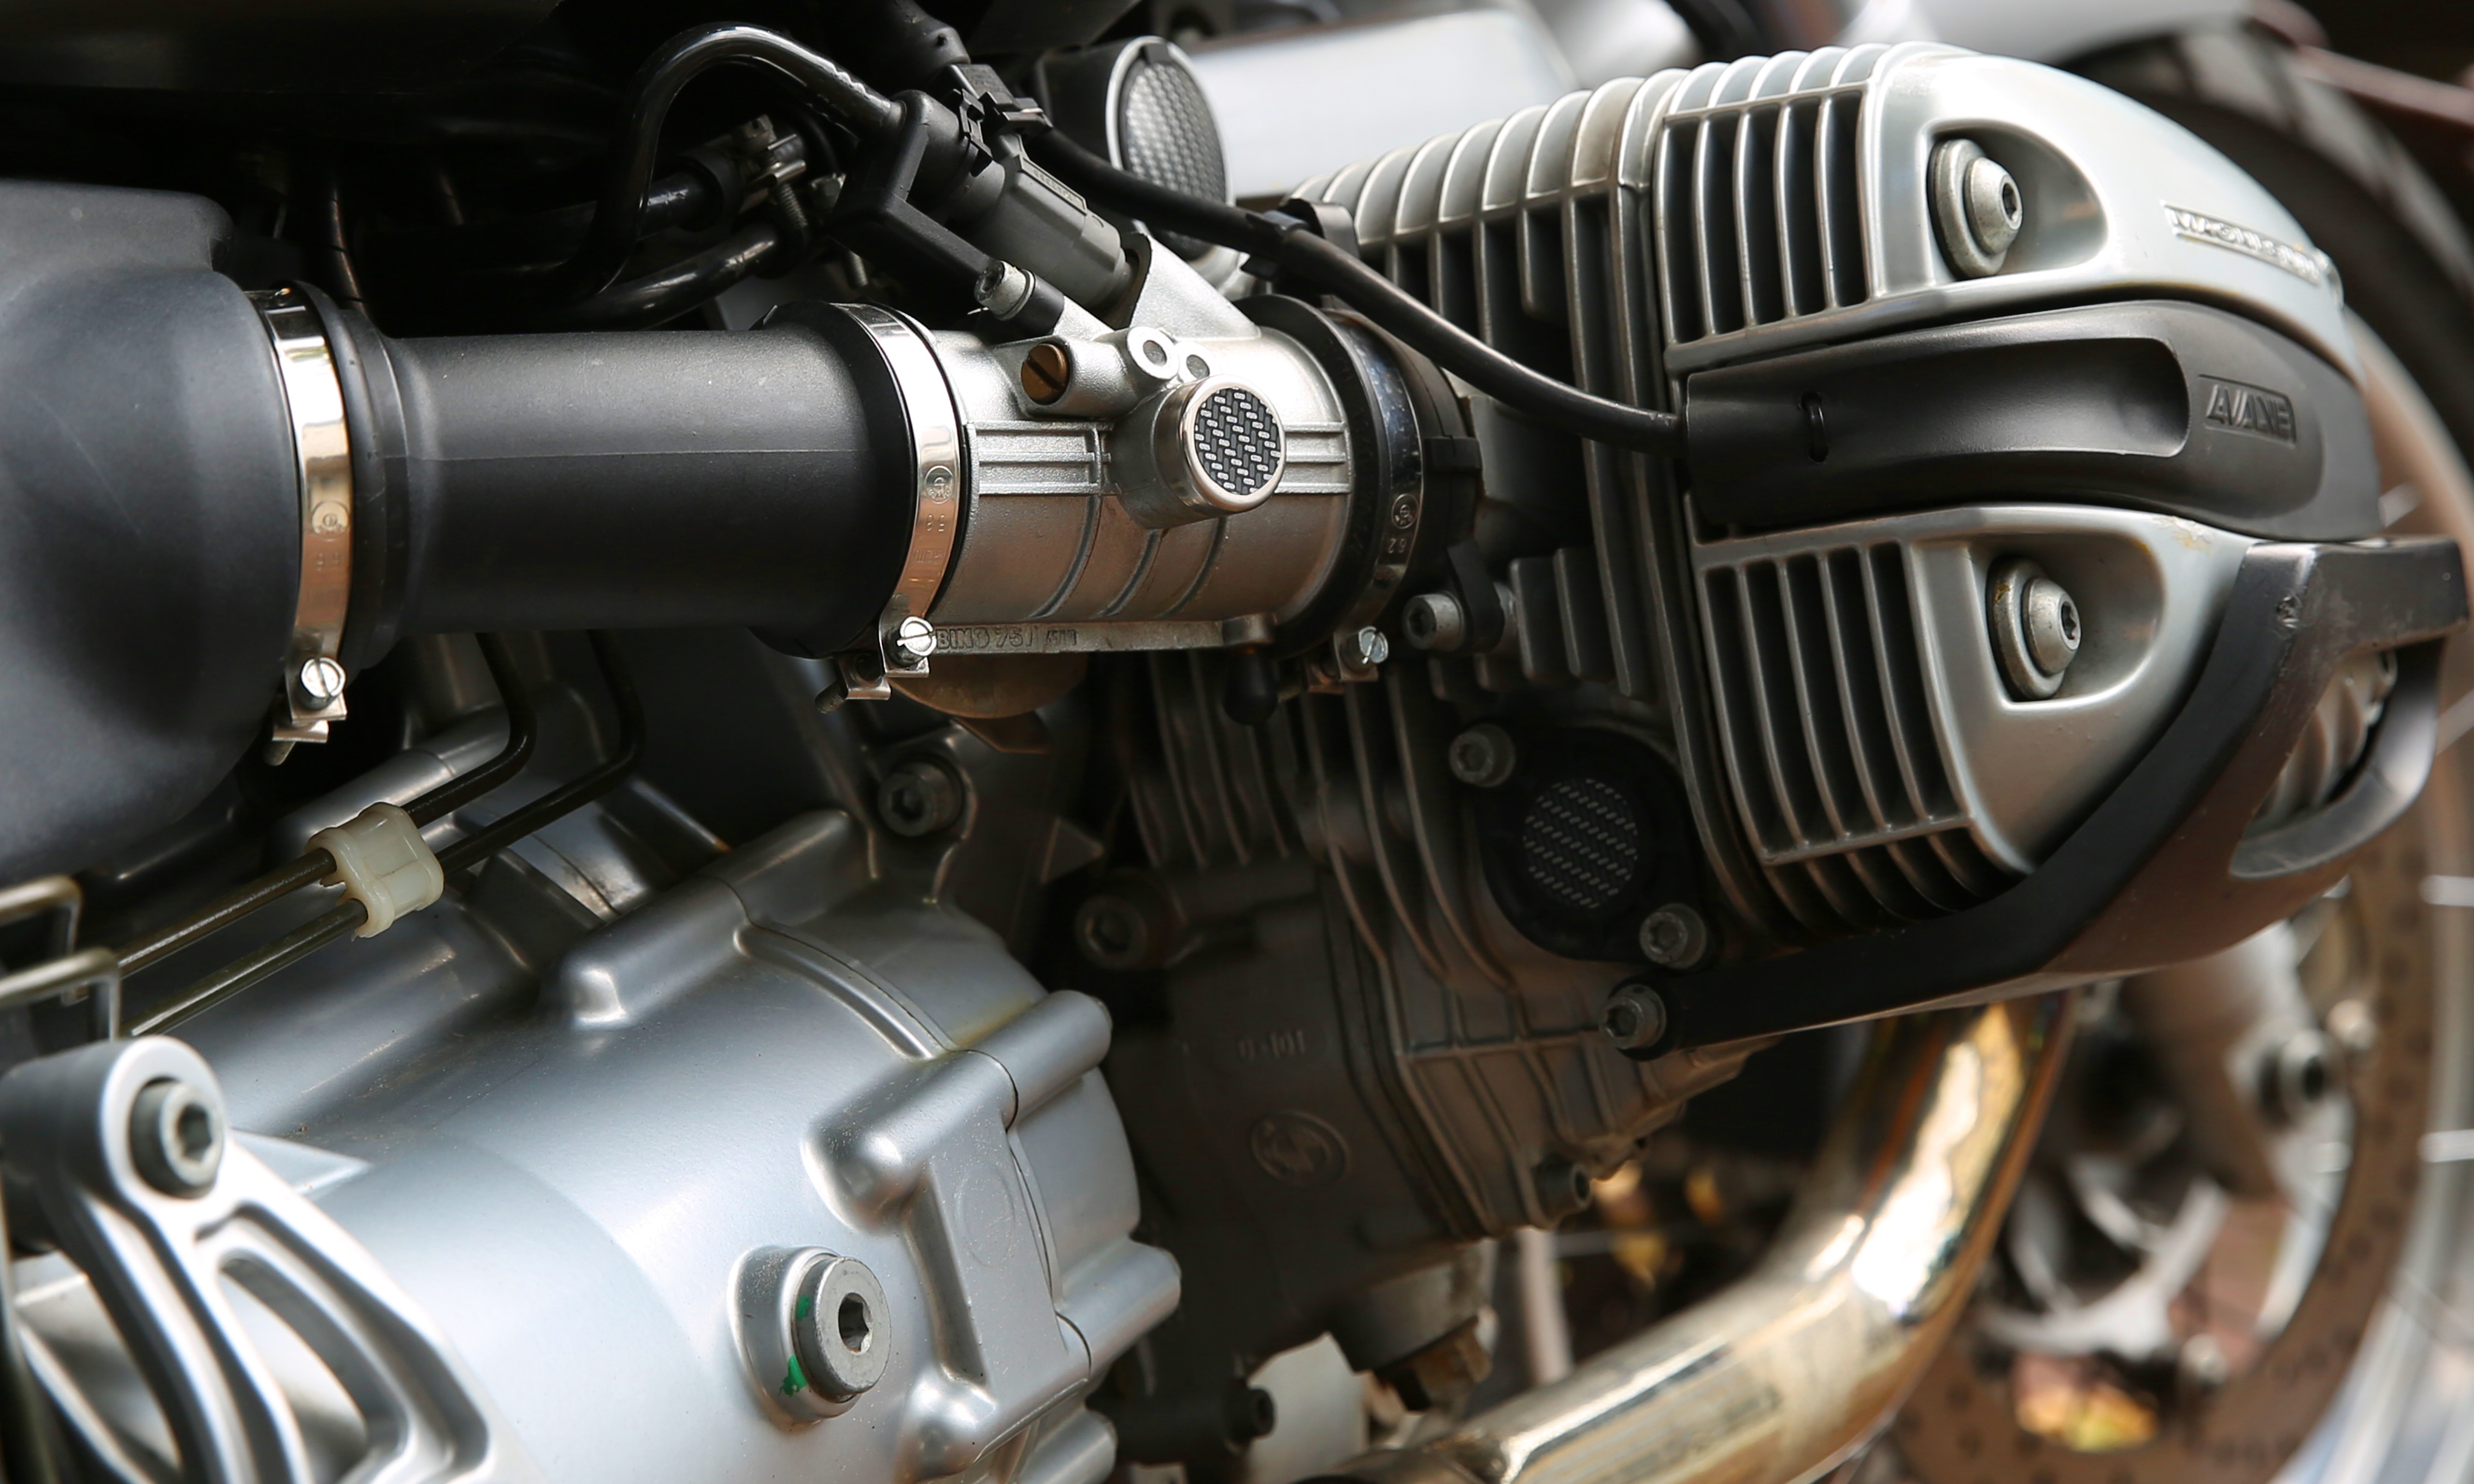
technology, car, wheel, reflection, vehicle, motorcycle, metal, close, side view, close up, supercar, chrome, engine, motor, shiny, cylinder, vehicles, metallic, polished, companions, dynamics, city car, automobile make, automotive exterior, aircraft engine, automotive engine part